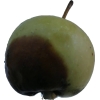
Label: Apple 12